Niihau incident

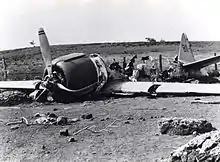
Remains of Nishikaichi's Zero after having been burned by Nishikaichi on December 13, 1941

Niʻihau had neither electricity nor telephones, but later that night, the Hawaiians heard a radio report about the Pearl Harbor attack on a battery-operated radio. They confronted Nishikaichi, and this time Harada translated what was said about the attack. The owner of the island, Aylmer Robinson, was scheduled to arrive on his regular weekly trip from Kauaʻi, a much larger island just away, the next morning. It was decided that Nishikaichi would return to Kauaʻi with Robinson.